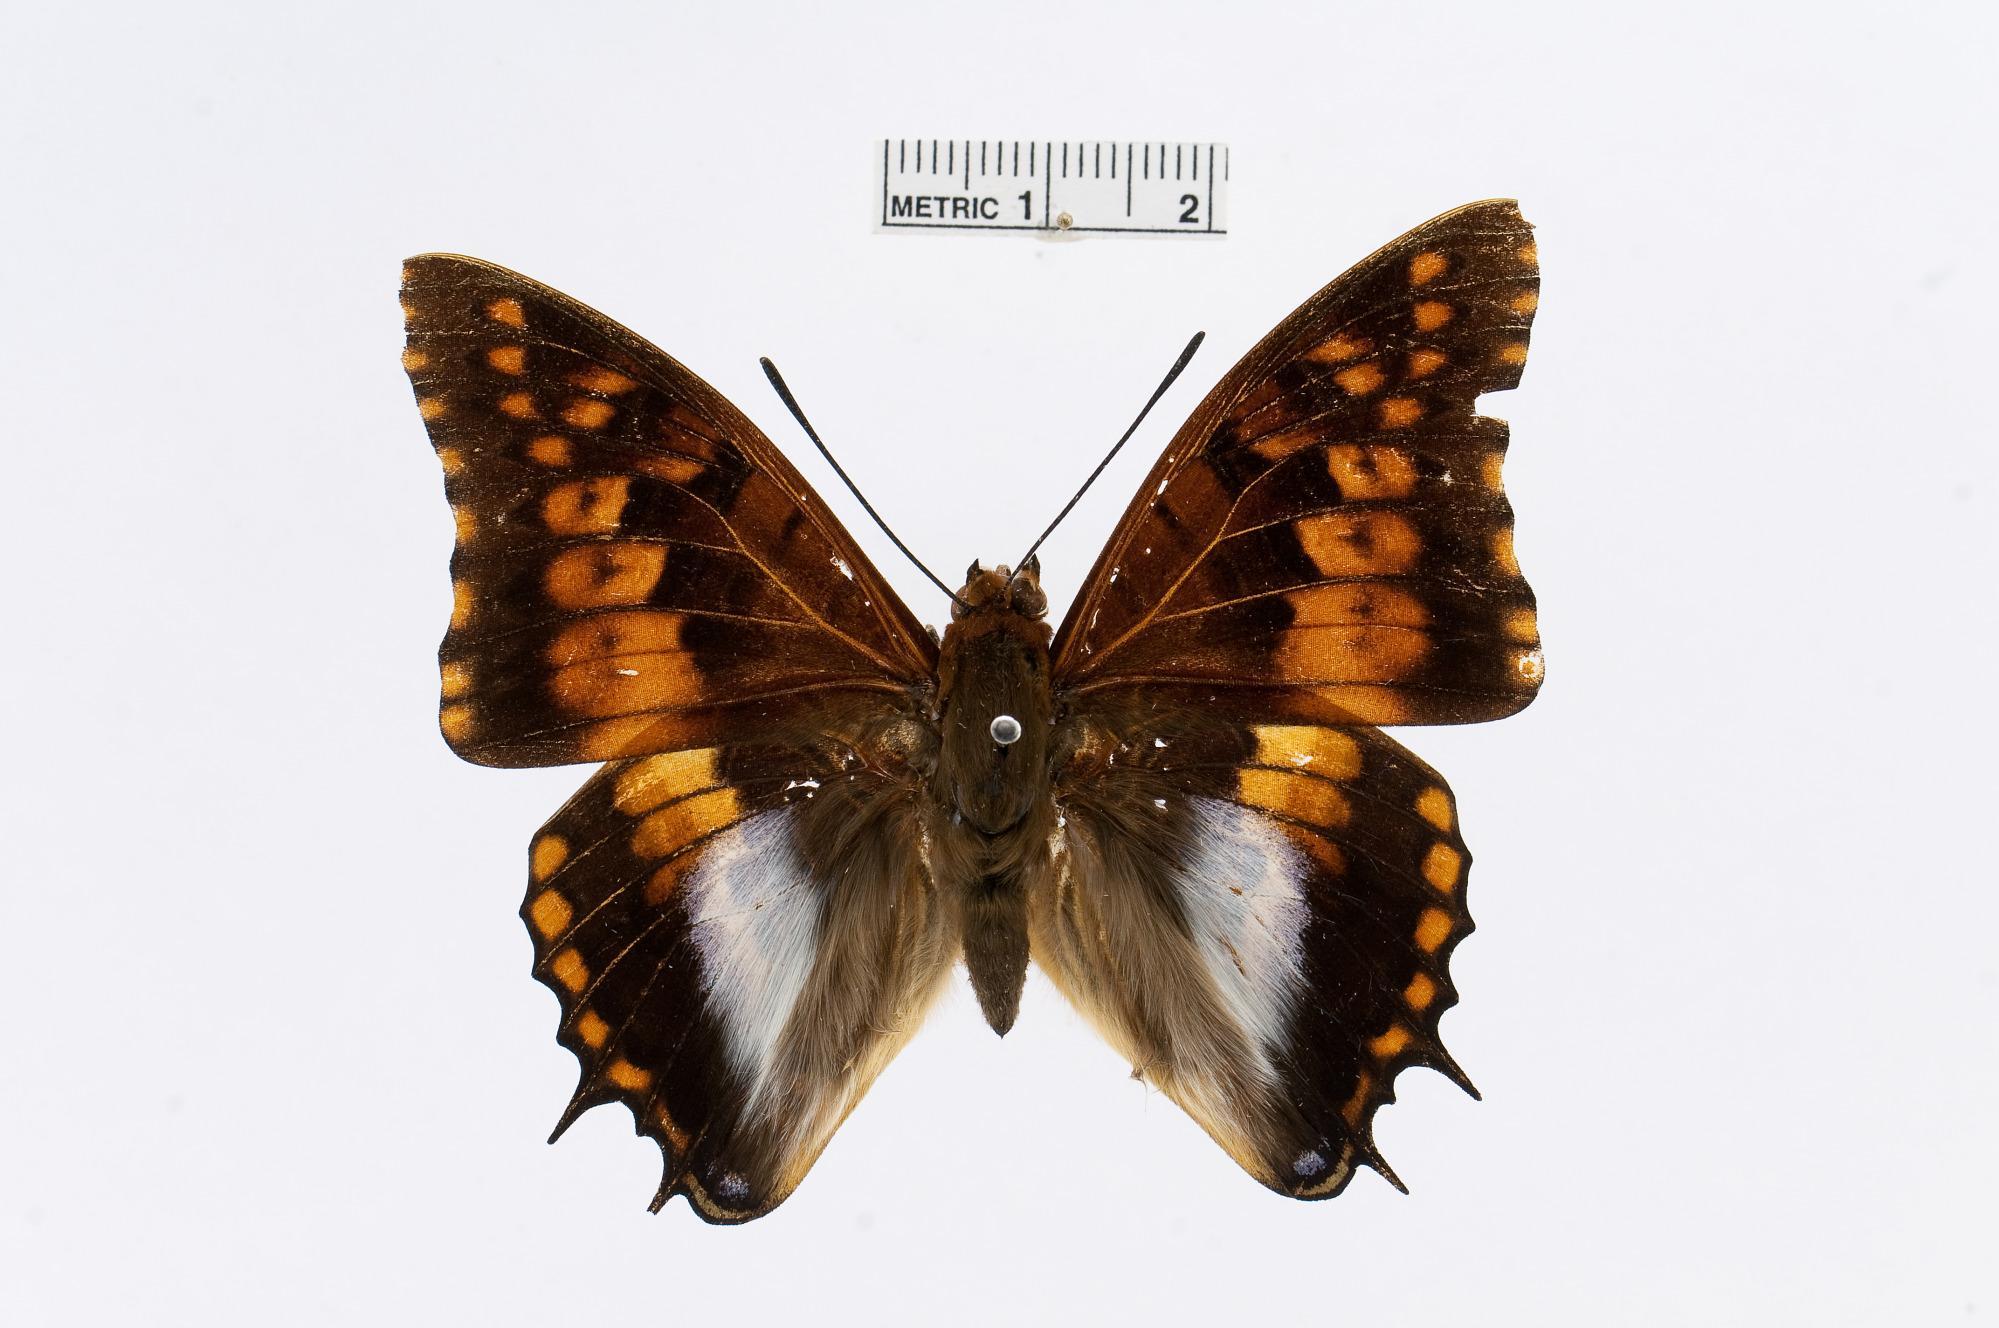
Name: Charaxes ansorgei
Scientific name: Charaxes ansorgei Rothschild, 1897
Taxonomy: Animalia, Arthropoda, Insecta, Lepidoptera, Nymphalidae, Charaxinae